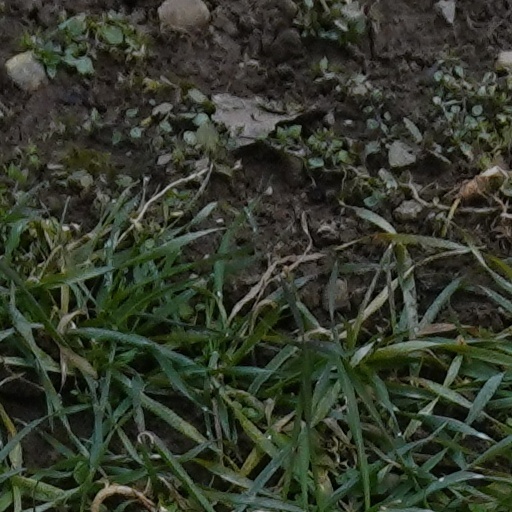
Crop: wheat